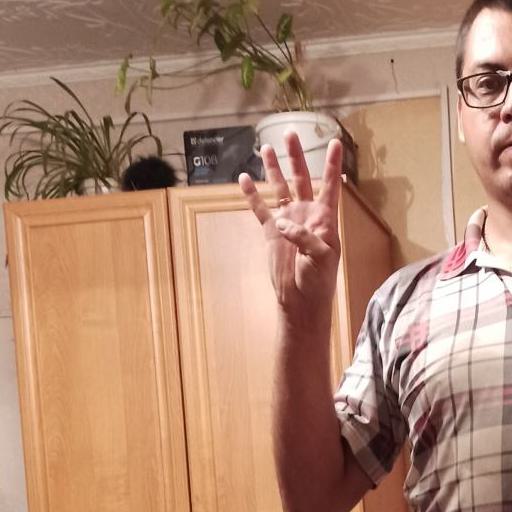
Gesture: four